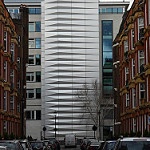
Scene: Outdoor